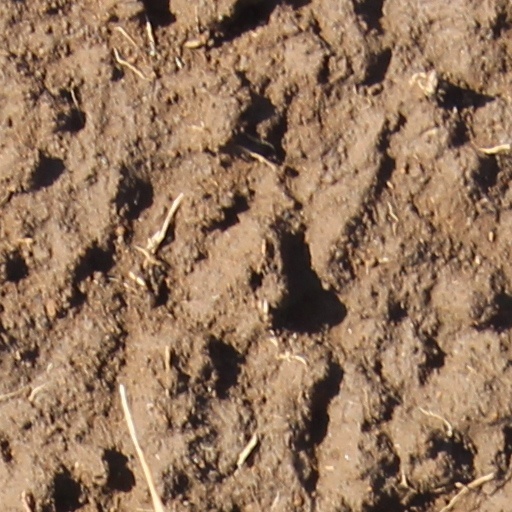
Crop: wheat